Filhaal

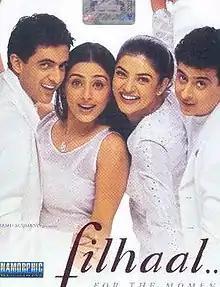
DVD cover

Filhaal is a 2002 Indian Hindi-language romantic drama film directed by Meghna Gulzar, in her directorial debut. It stars Sanjay Suri, Tabu, Sushmita Sen and Palash Sen. The film received positive reviews from critics, who especially praised the performance of Sushmita Sen, who was nominated for the Filmfare Award for Best Supporting Actress.